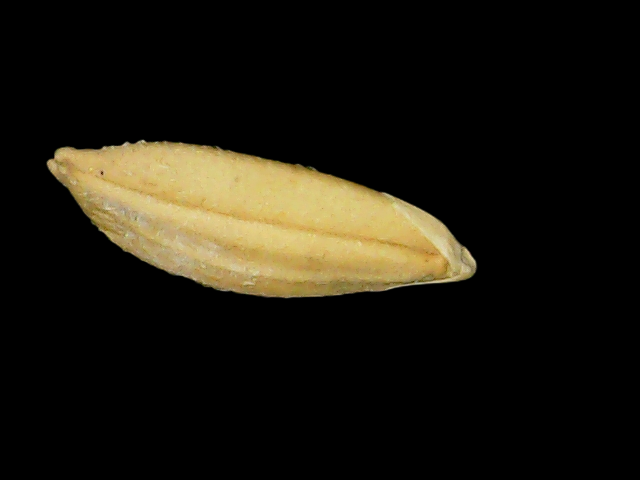
Rice variety: Binadhan10